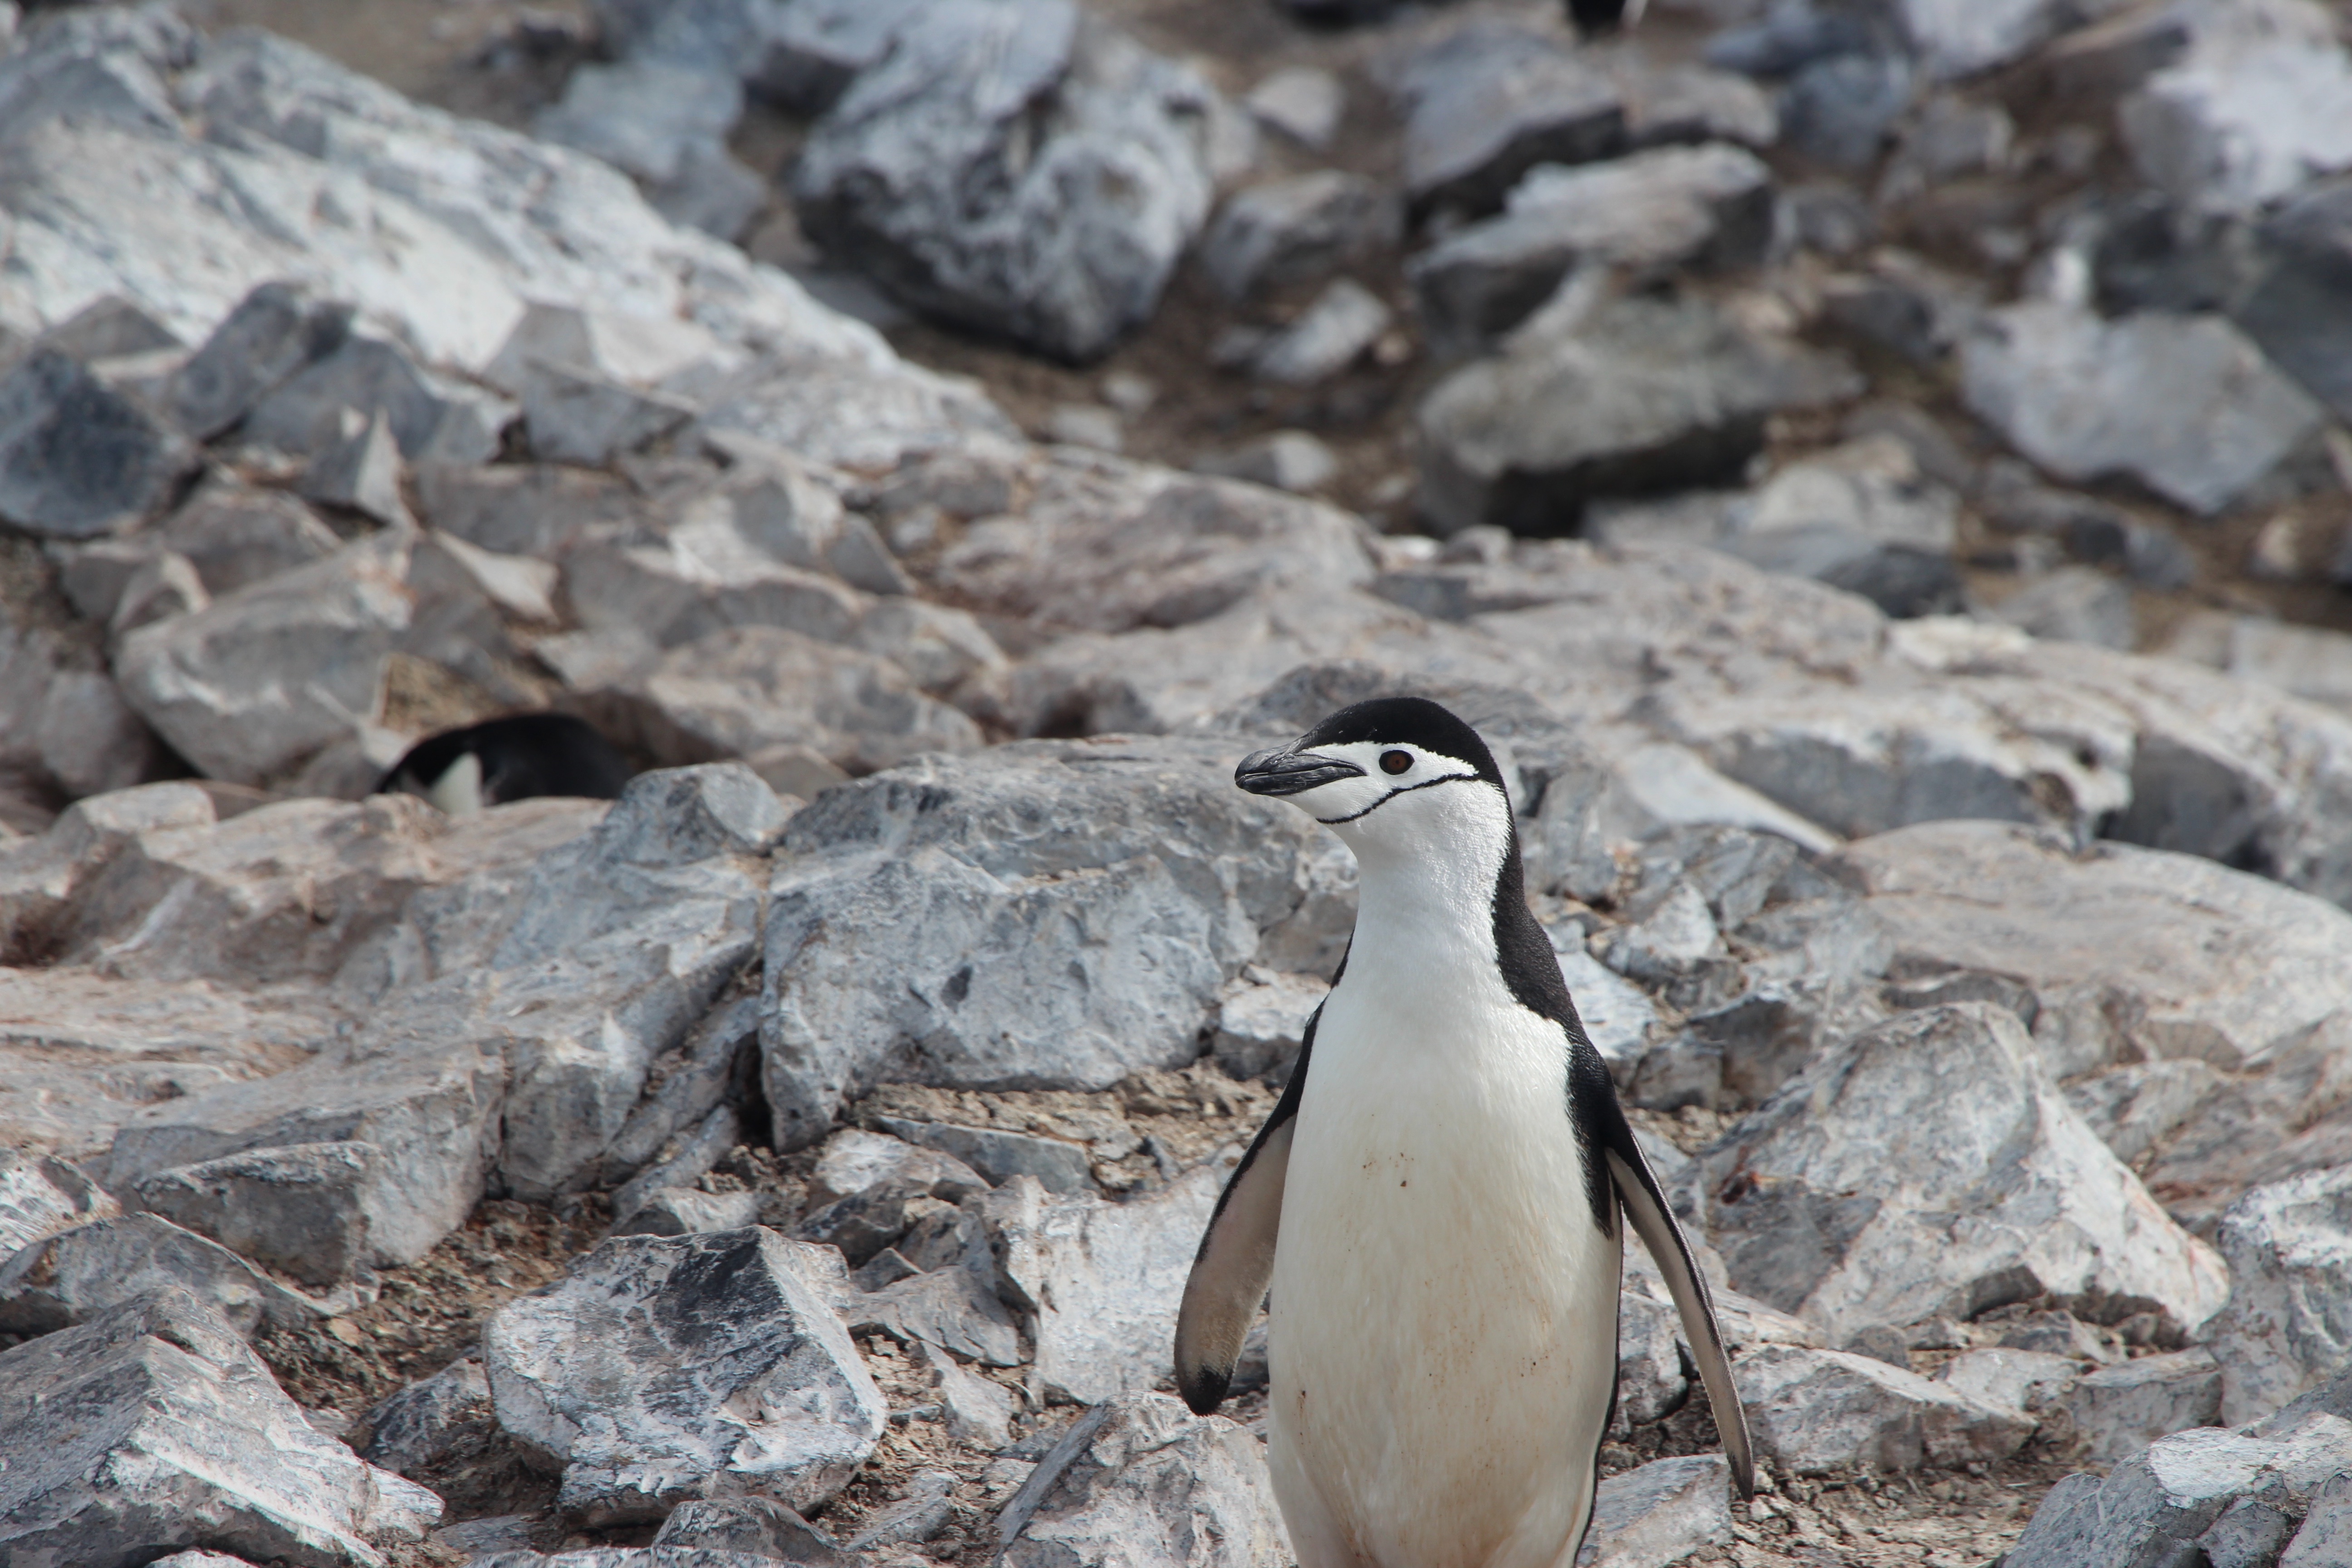
rock, bird, seabird, wildlife, beak, fauna, penguin, aquatic bird, vertebrate, flightless bird, perching bird